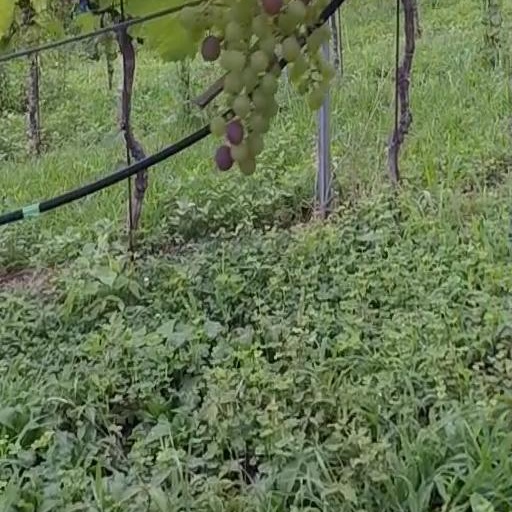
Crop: grape